Bubble chart

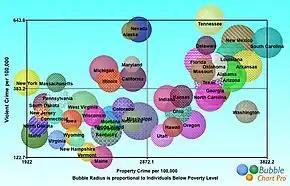
Bubble chart displaying the relationship between poverty and violent and property crime rates by state. Larger bubbles indicate higher percentage of state residents at or below the poverty level. Trend suggests higher crime rates in states with higher percentages of people living below the poverty level.

A bubble chart is a type of chart that displays three dimensions of data. Each entity with its triplet ("v", "v", "v") of associated data is plotted as a disk that expresses two of the "v" values through the disk's "xy" location and the third through its size. Bubble charts can facilitate the understanding of social, economical, medical, and other scientific relationships.